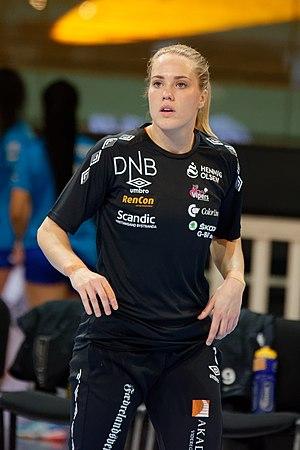
Rencontre du tour principal de coupe EHF entre Issy Paris Hand et les norvégiennes de Vipers Kristiansand au vélodrome de Saint-Quentin en Yvelines, le 03 février 2018.
Malin Aune, née le 4 mars 1995 à Selbu, est une handballeuse internationale norvégienne qui évolue au poste d'ailière droite.